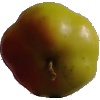
Label: Apple Red Yellow 2